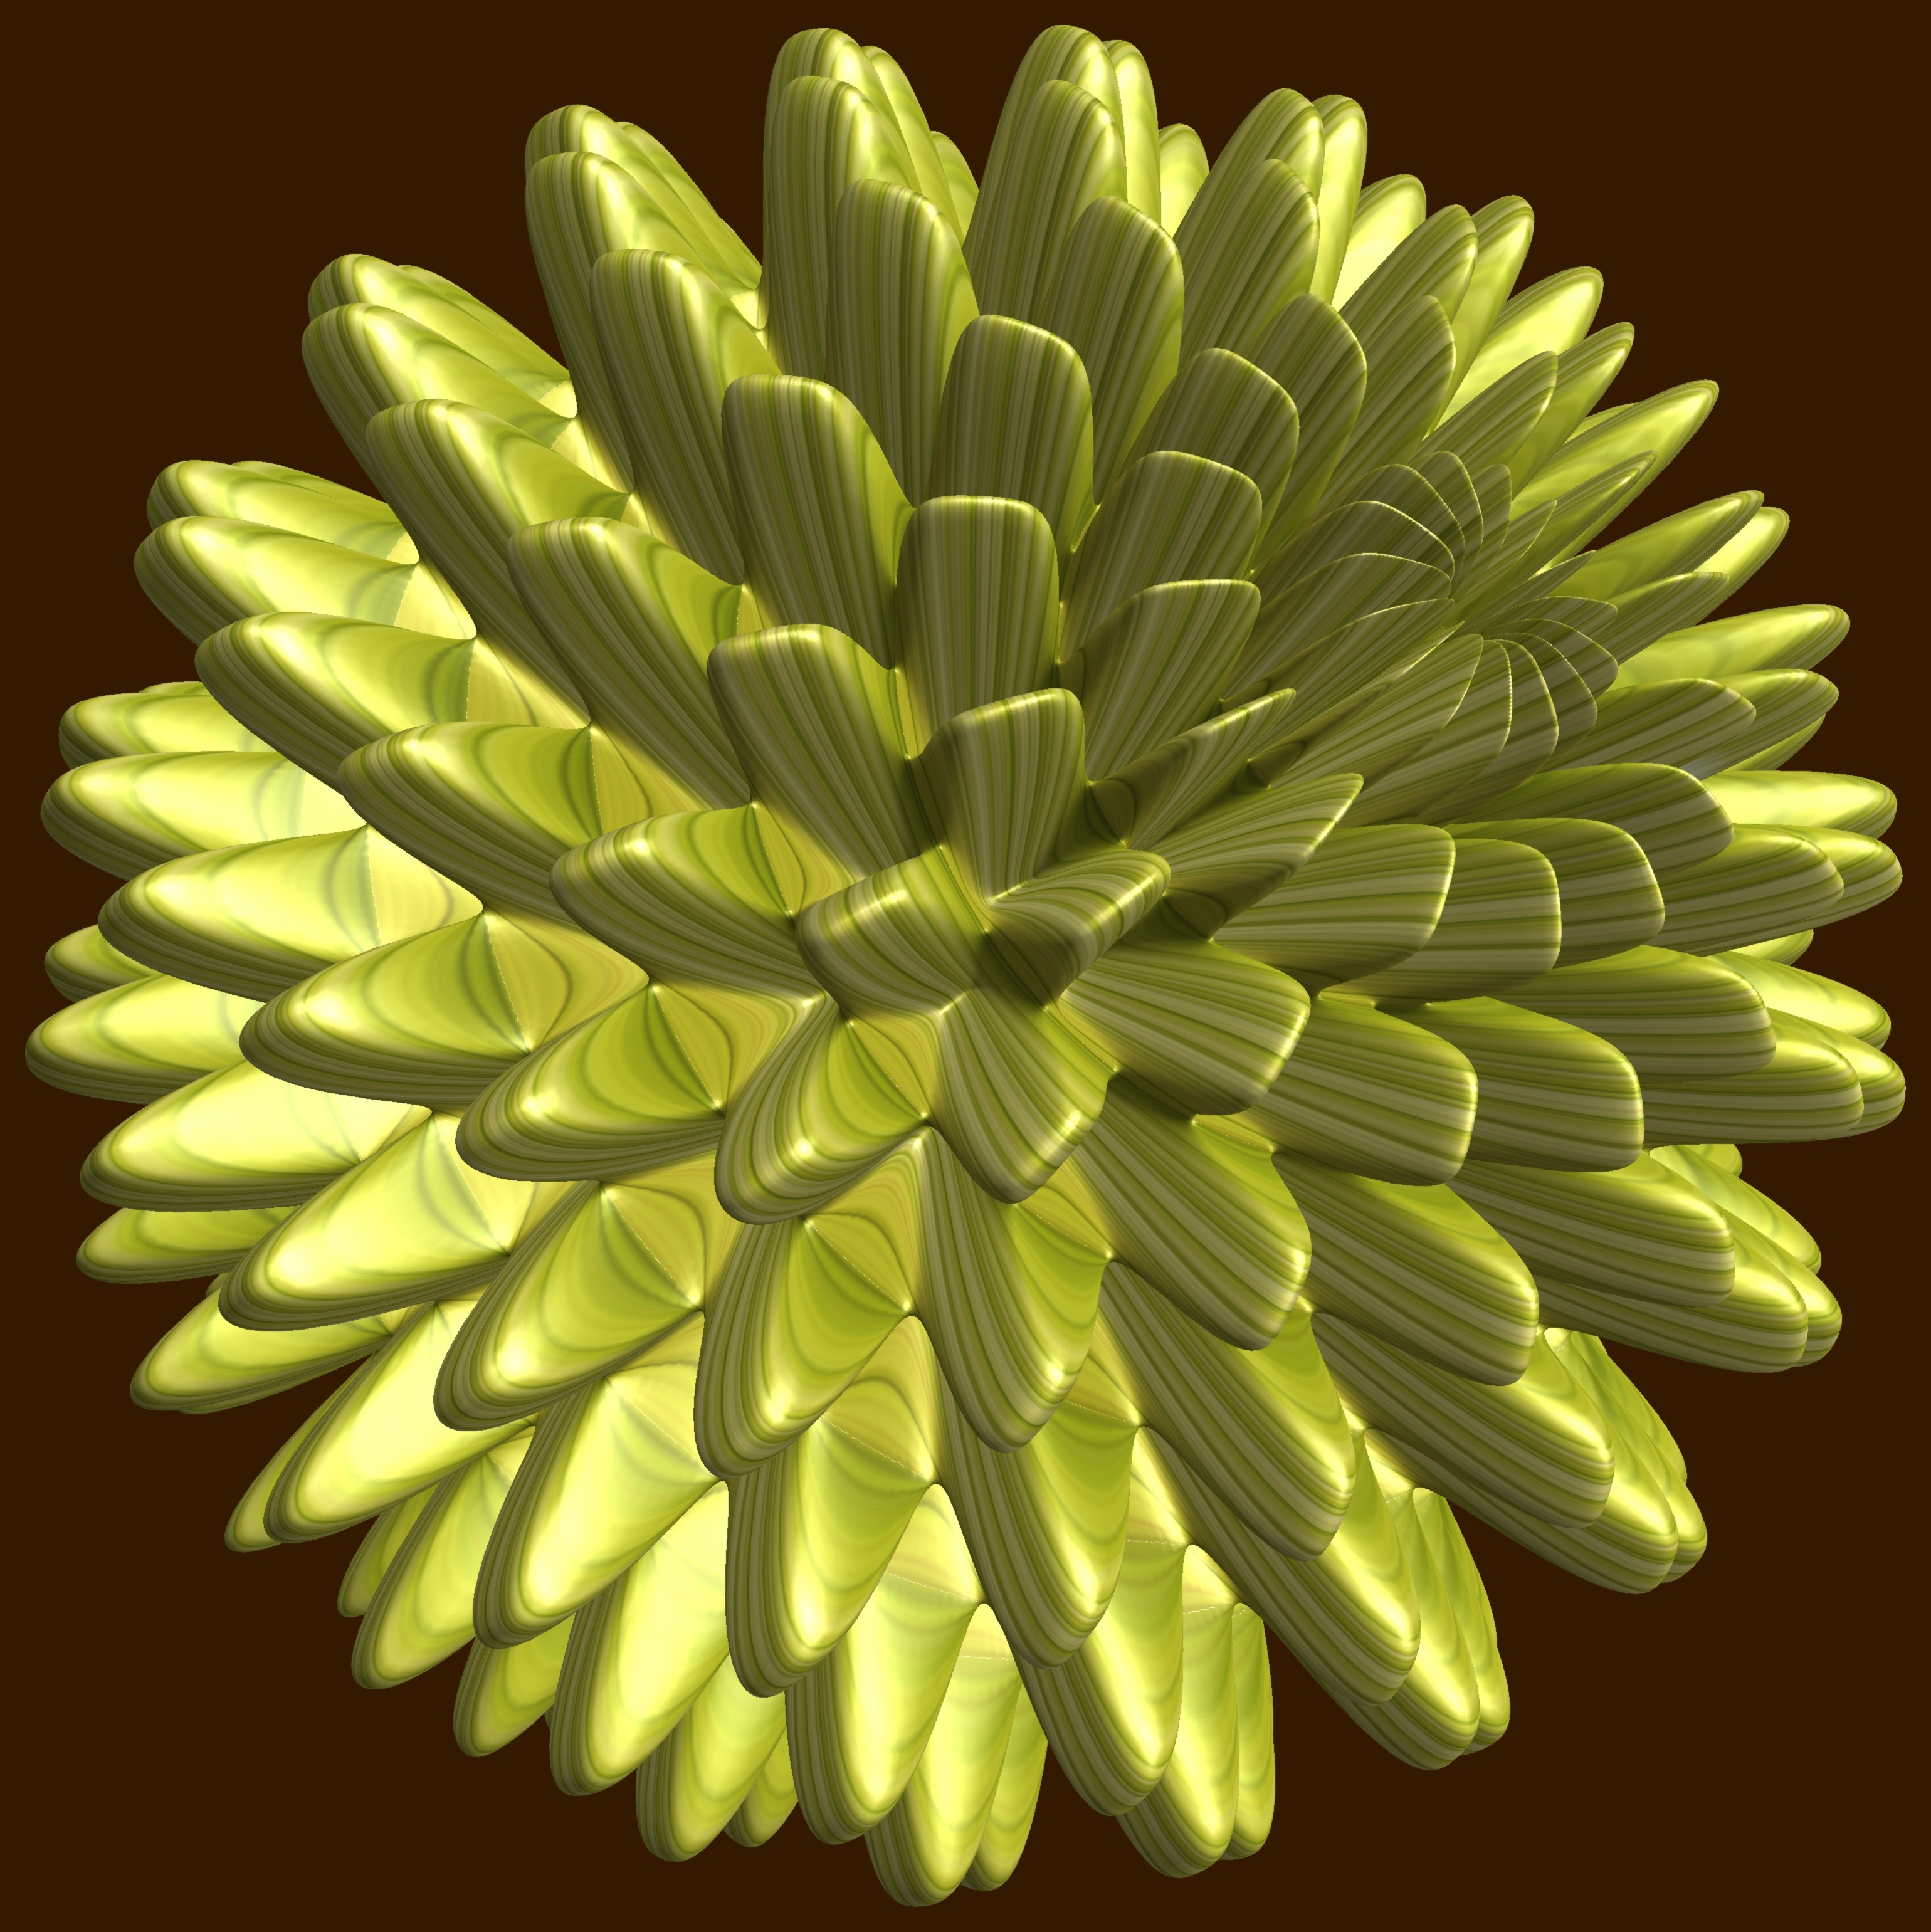
abstract, structure, plant, texture, leaf, flower, petal, pattern, green, produce, geometry, botany, yellow, flora, sculpture, illustration, design, symmetry, 3d, graphic, shape, mathematica, cg, code, program, algorithm, mapping, geometricsculpture, sphericalplot3d, macro photography, flowering plant, daisy family, plant stem, land plant, chrysanths